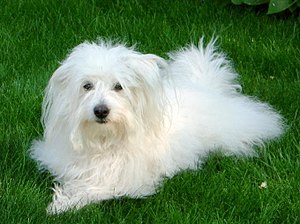
Selskabshund / Om gruppen
Coton de Tulear er en typisk selskabshund
Selskabshunde er en gruppe, der består af forskellige hunderacer, der hverken har fælles oprindelse eller arbejdsområde. Det er hunderacer som enten ikke længere bruges til det formål, som de oprindeligt blev avlet til, eller som traditionelt blev avlet til at skulle være deres ejere til underholdning. Med få undtagelser er selskabshunde små racer.